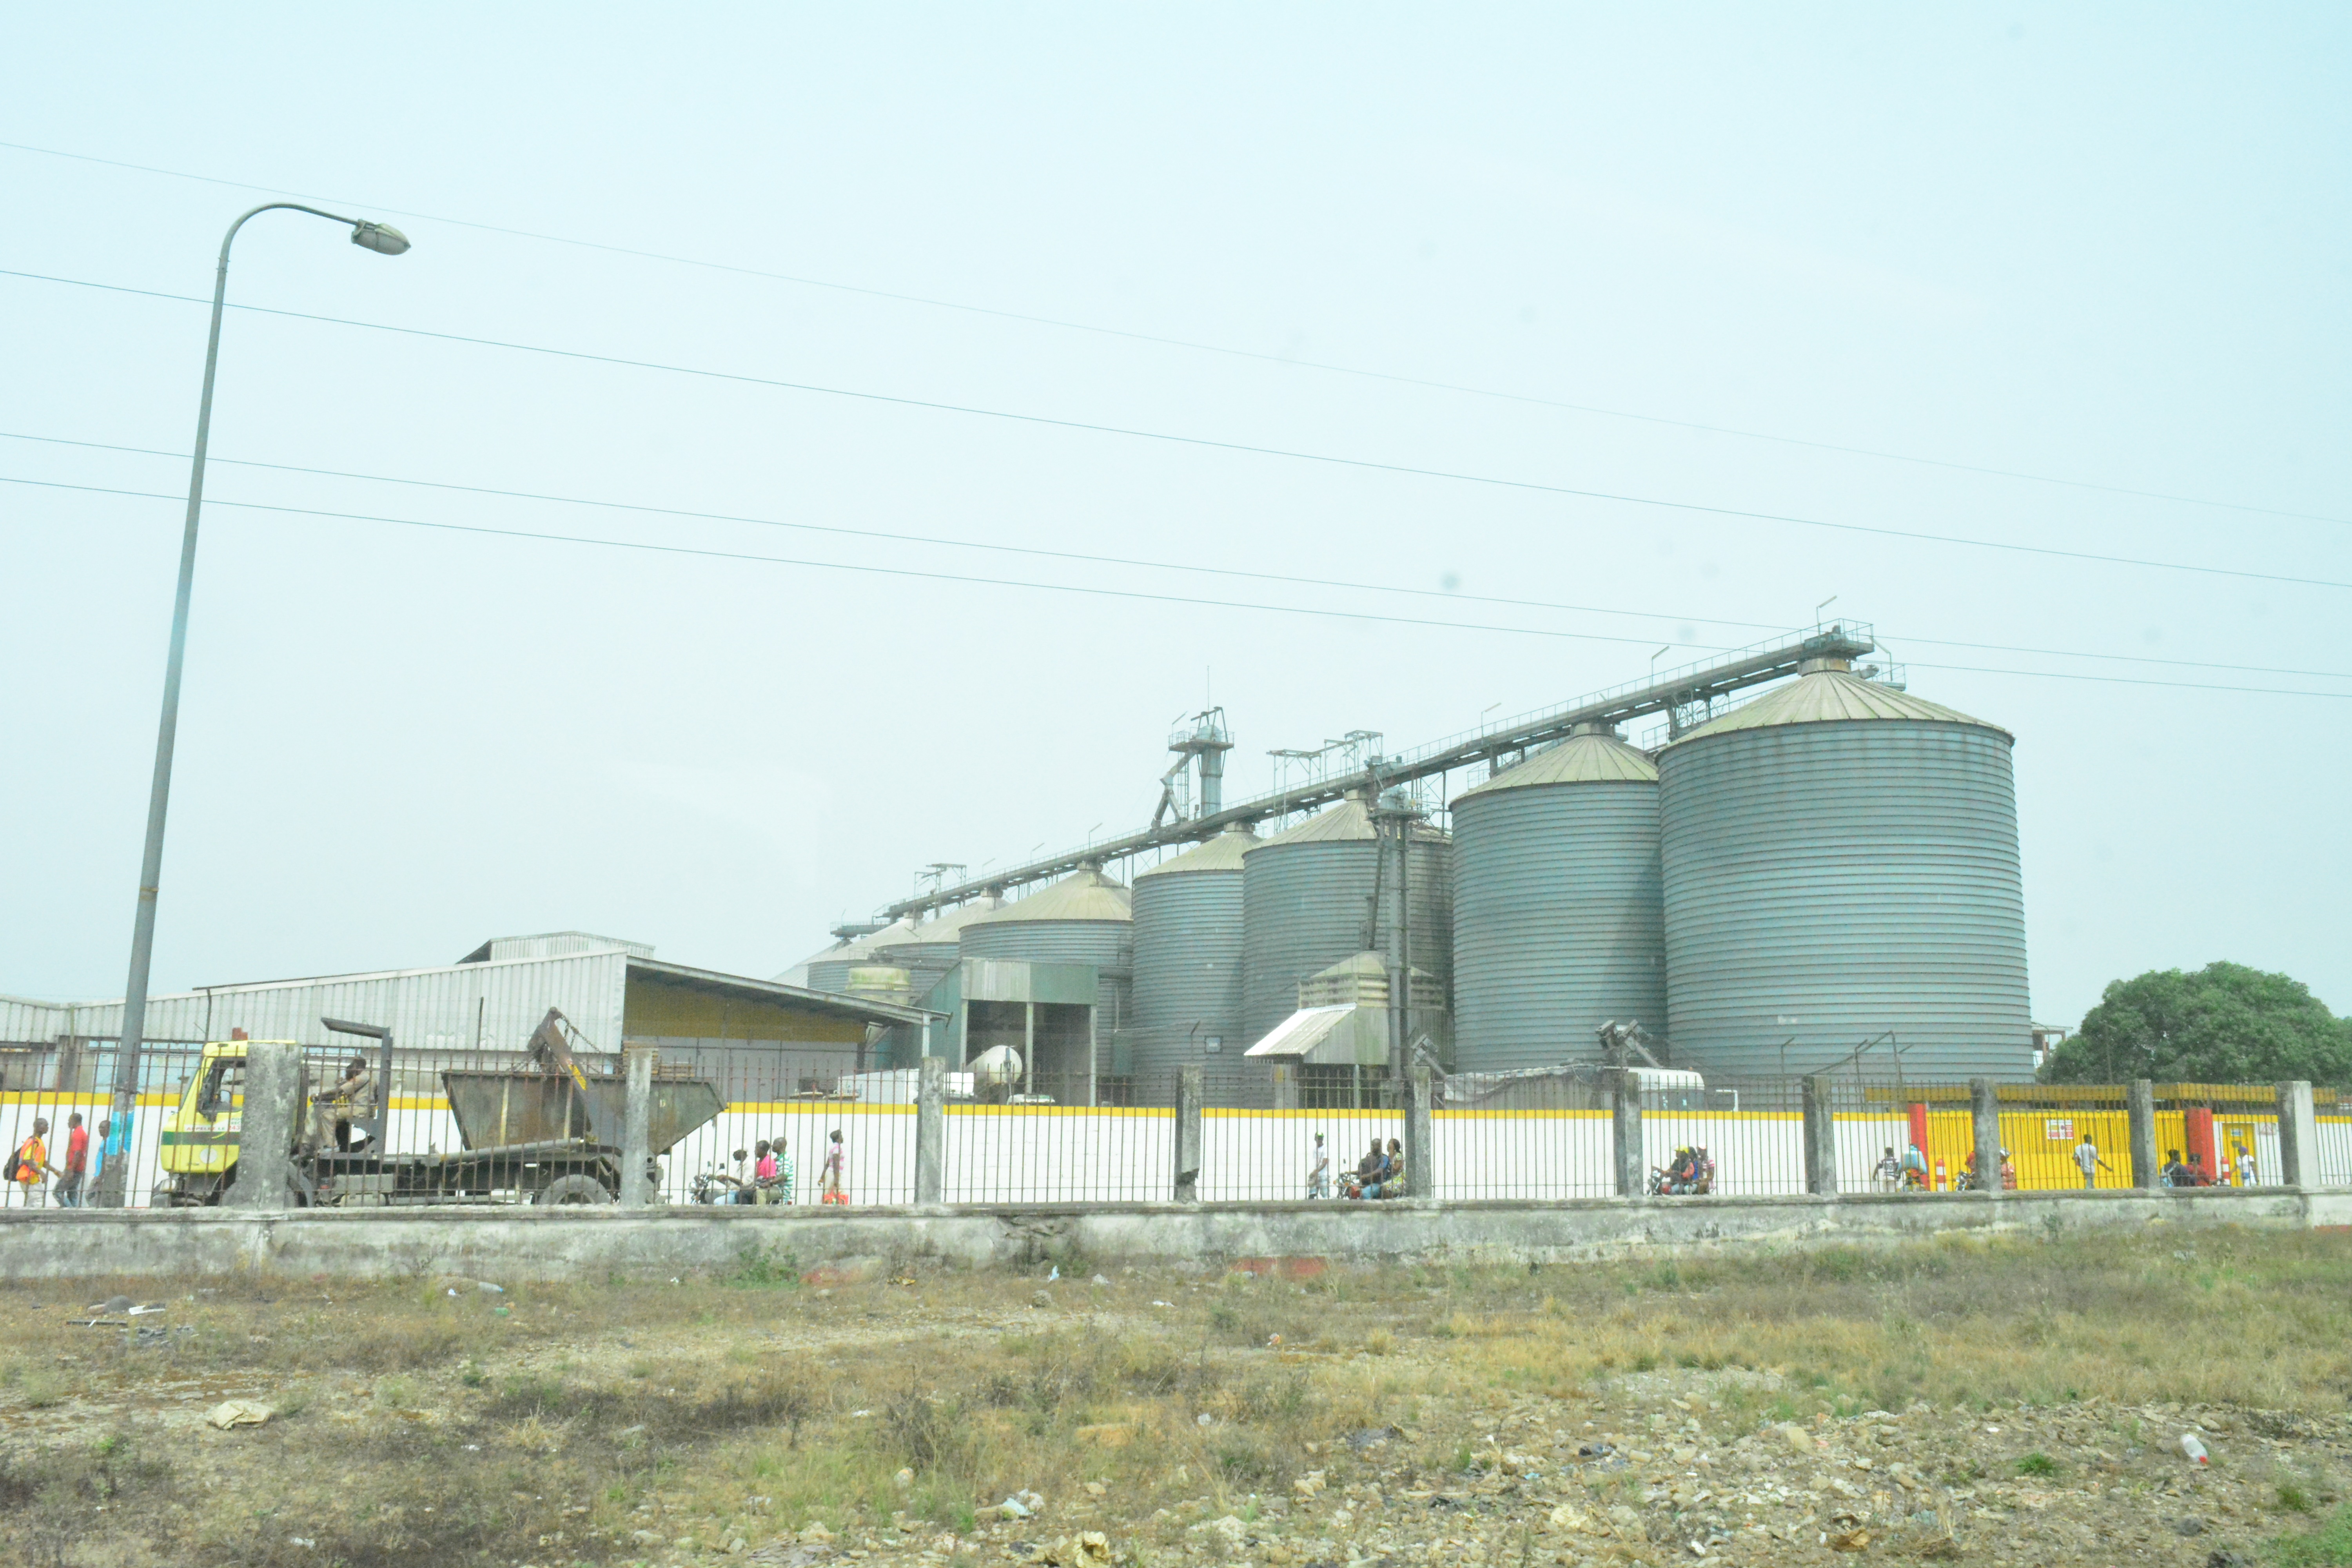
transport